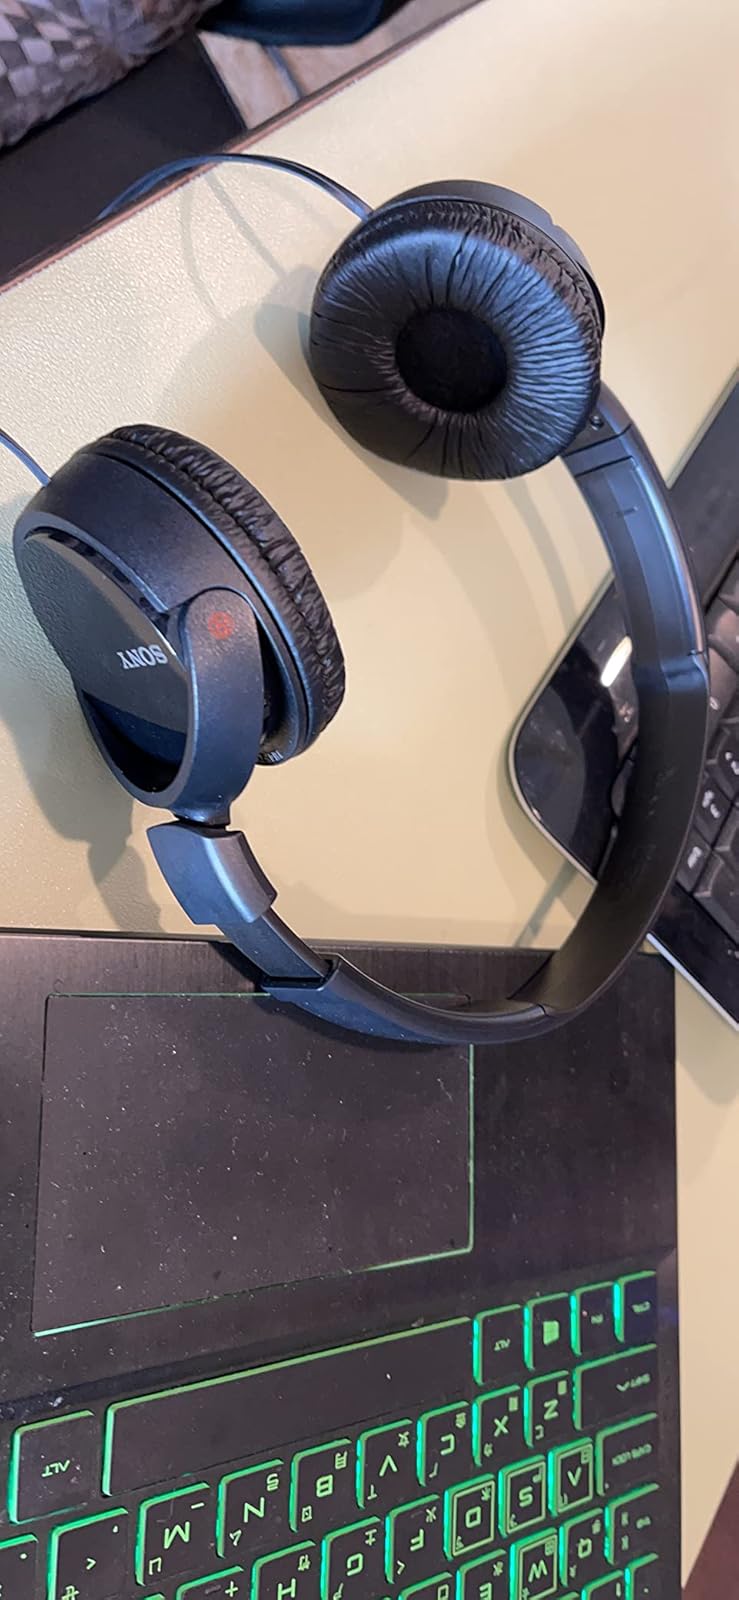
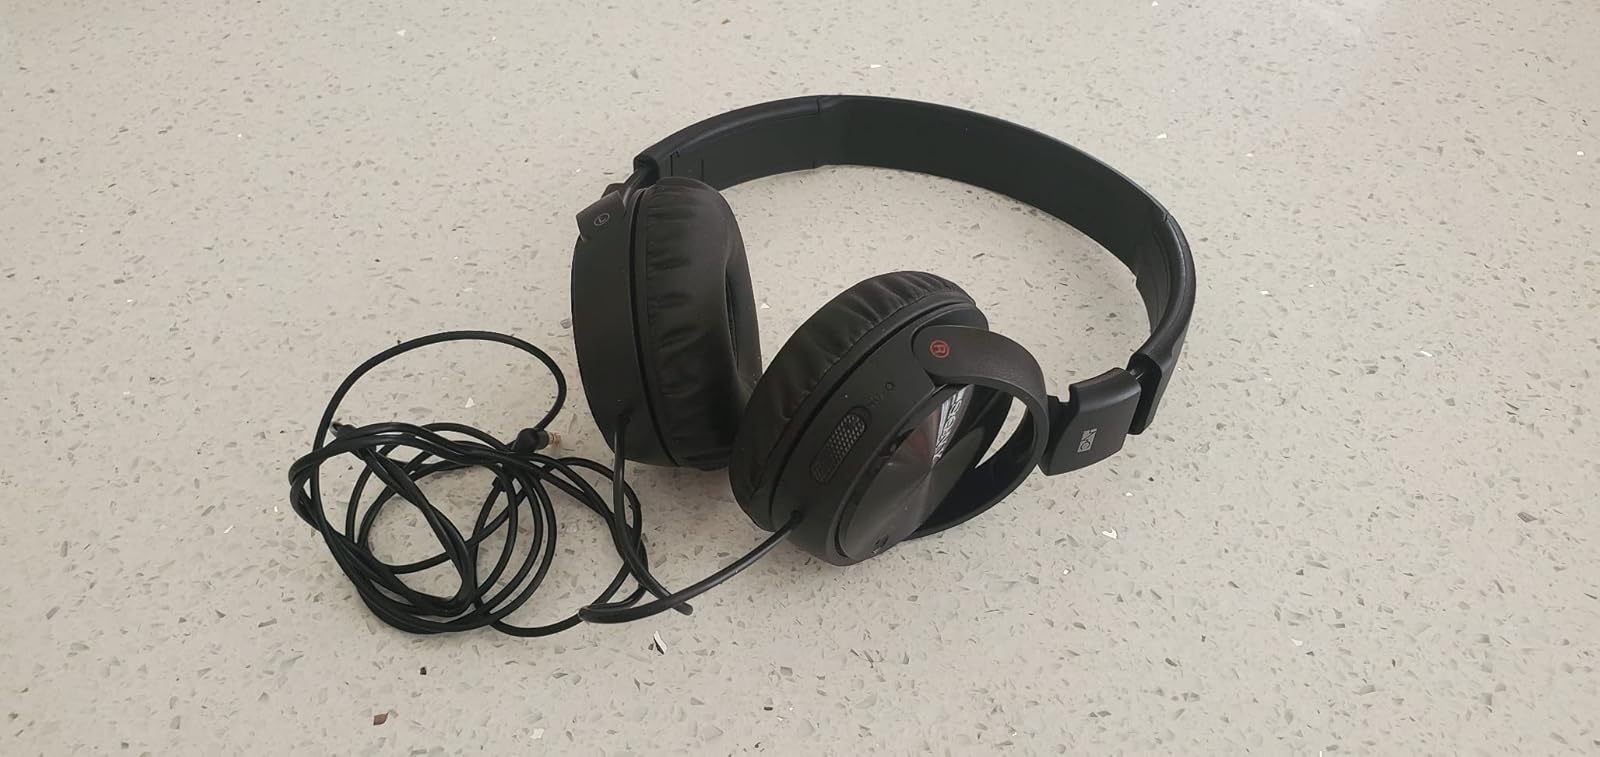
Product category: headphones
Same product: yes